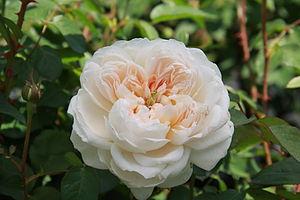
'Glamis Castle', est un cultivar de rosier créé en Angleterre en 1992 par David Austin. Il doit son nom au château de Glamis en Angleterre.